Triple quadrupole mass spectrometer

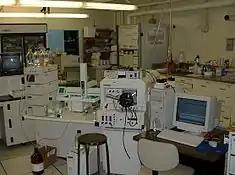
Waters Quattro II triple quadropole mass spectrometer (center). This photo was taken in the old mass spec facility in Whitmore Lab of Pennsylvania State University.

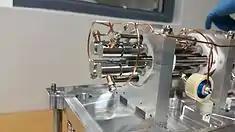

A triple quadrupole mass spectrometer (TQMS), is a tandem mass spectrometer consisting of two quadrupole mass analyzers in series, with a (non-mass-resolving) radio frequency (RF)–only quadrupole between them to act as a cell for collision-induced dissociation. This configuration is often abbreviated QqQ, here QqQ.